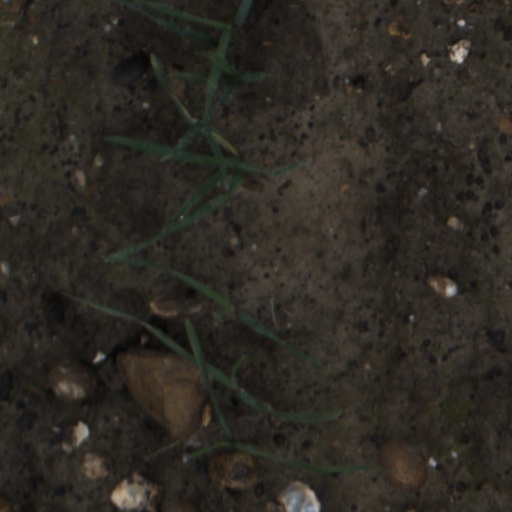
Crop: wheat